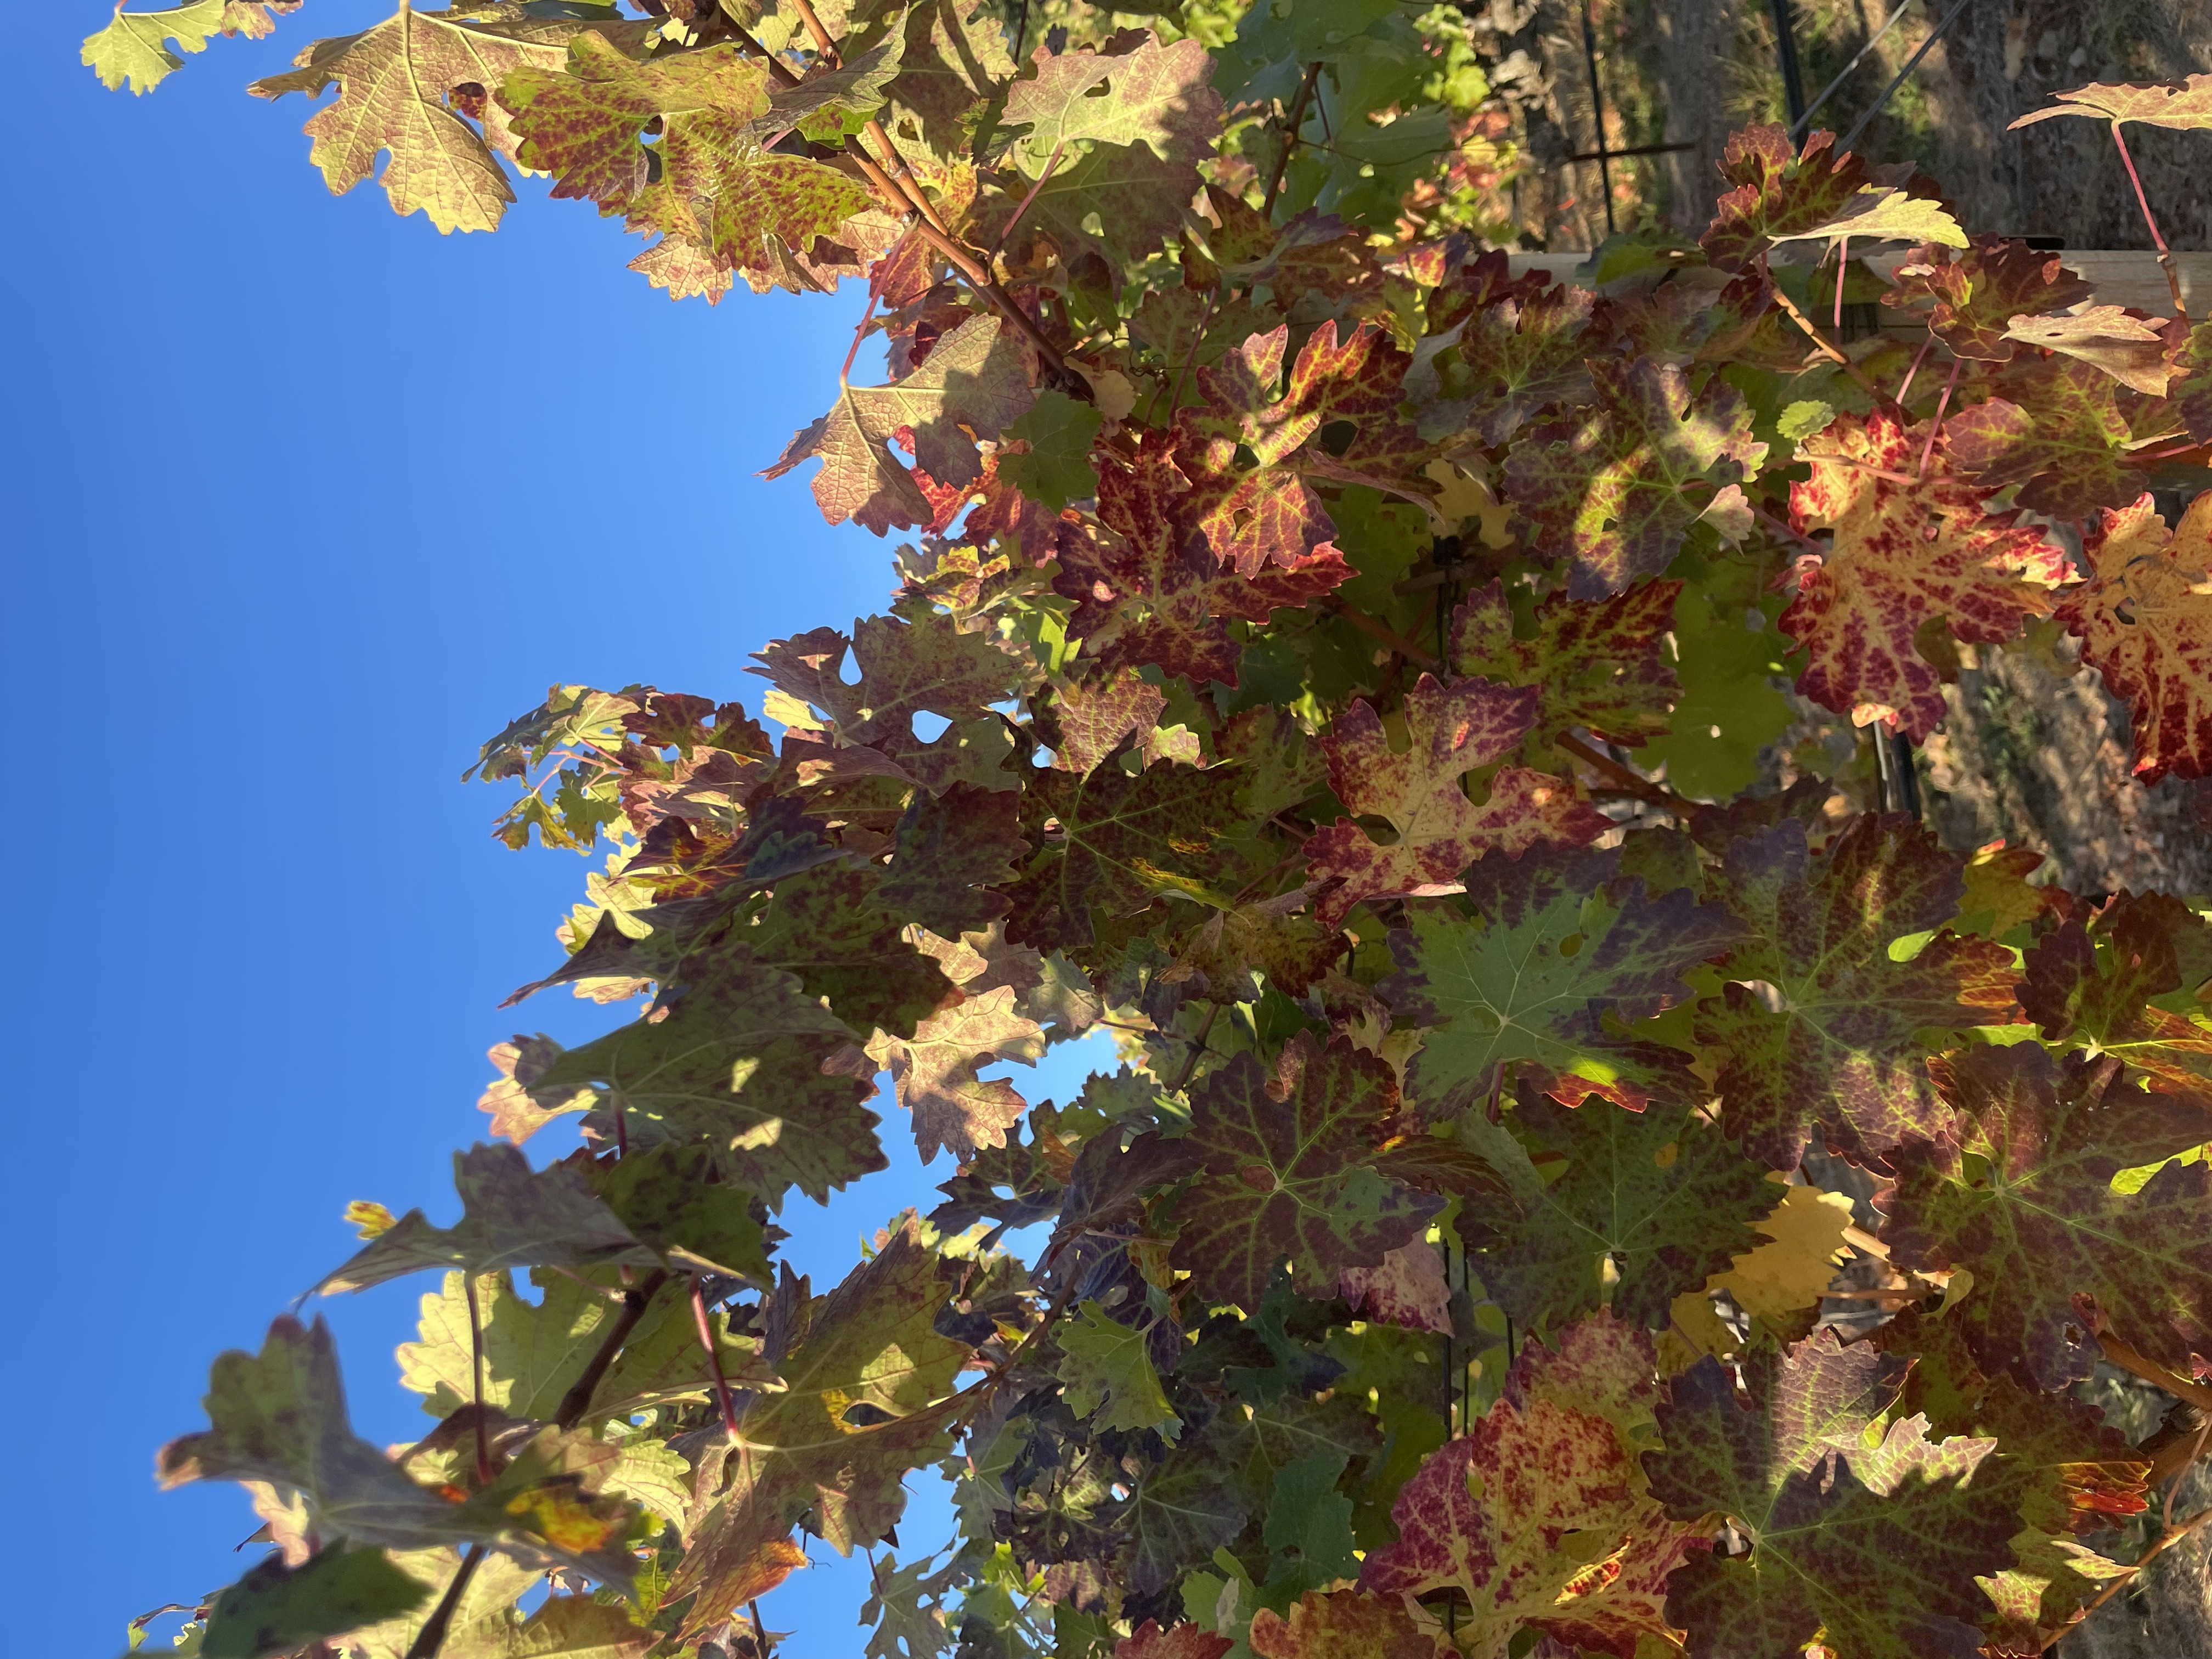
Label: Leafroll 3